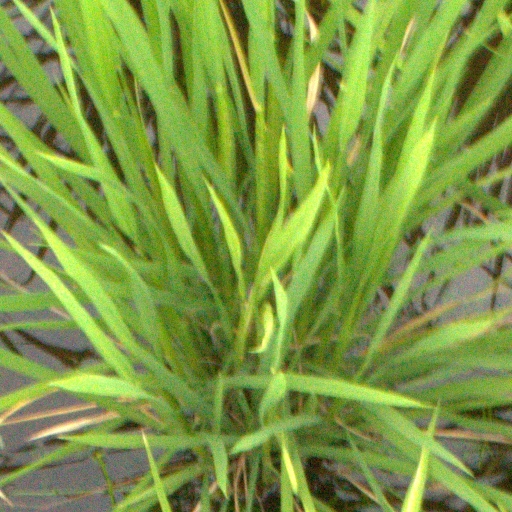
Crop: rice